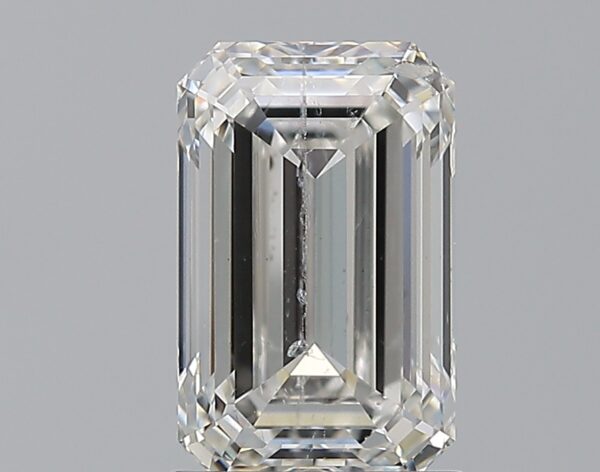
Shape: emerald
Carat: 1.81
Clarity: SI2
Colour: G
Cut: EX
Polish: EX
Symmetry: EX
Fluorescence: N
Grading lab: GIA
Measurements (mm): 8.61 x 5.44 x 3.73